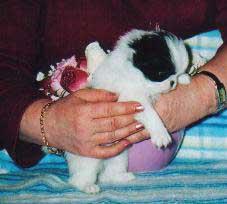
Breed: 249-n000106-Japanese_spaniel